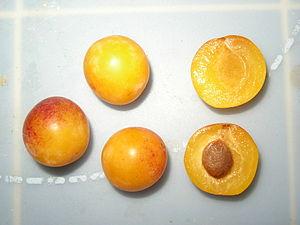
La mirabelle est le fruit du mirabellier, variété de prunier. C’est un fruit répandu spécialement en Lorraine, où elle bénéficie d'une IGP et d'un Label rouge sous le nom de Mirabelle de Lorraine, et dans le nord de l'Alsace, ainsi qu'en Haute-Saône, mais aussi présente au Québec. Avec environ 15 000 tonnes annuelles, la Lorraine fournit approximativement 80 % de la production mondiale.
Avec 44 milliards d'euros, l'économie de la Lorraine produit 3,4 % du PIB français, ce qui situe la région Lorraine à la 8ᵉ place des 27 régions françaises. Les services aux entreprises et la logistique sont les secteurs ayant les plus fortes croissances, tandis que la situation des industries traditionnelles se dégrade.
La Mirabelle de Lorraine est la dénomination géographique d'une production agricole française de mirabelle, qui bénéficie commercialement d'un Label rouge et d'une indication géographique protégée, dans le territoire de la Lorraine. Cette IGP est gérée par l'association « Mirabelles de Lorraine ». Véritable symbole régional, cette filière concentre en effet à elle seule environ 90 % de la production mondiale de mirabelles.
Cette page concerne les événements qui se sont produits durant l'année 1996 en Lorraine.